Van herbed cheese

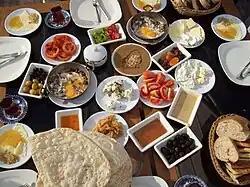
Van breakfast

Van herbed cheese; is a type of cheese traditionally made from raw sheep milk, though cow and goat milk may be used or added. It is semi-hard in texture, and is produced primarily in the Turkish villages in the Van Province of Turkey.